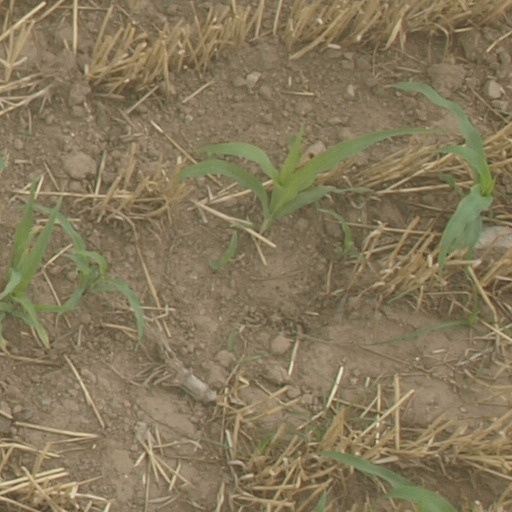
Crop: maize; corn